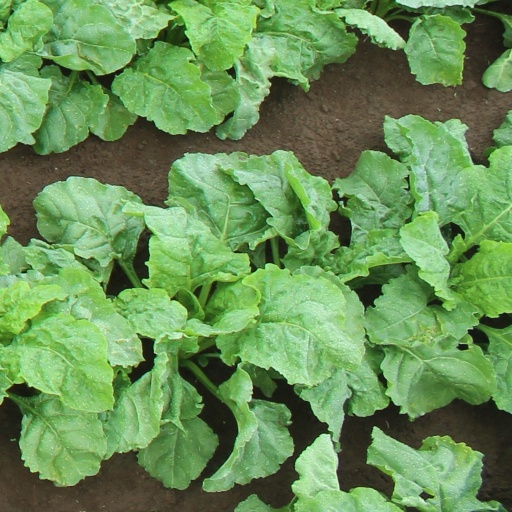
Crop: sugar beet